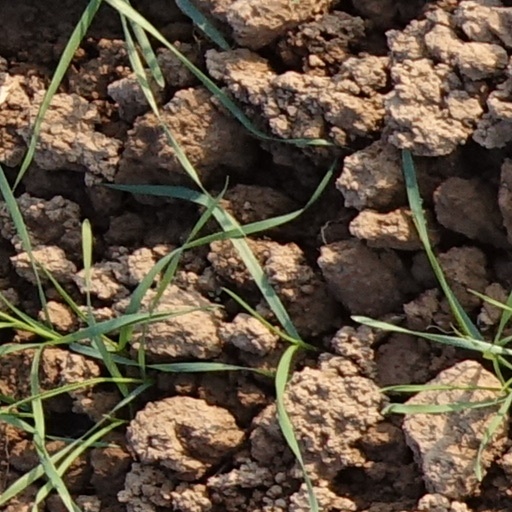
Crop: wheat